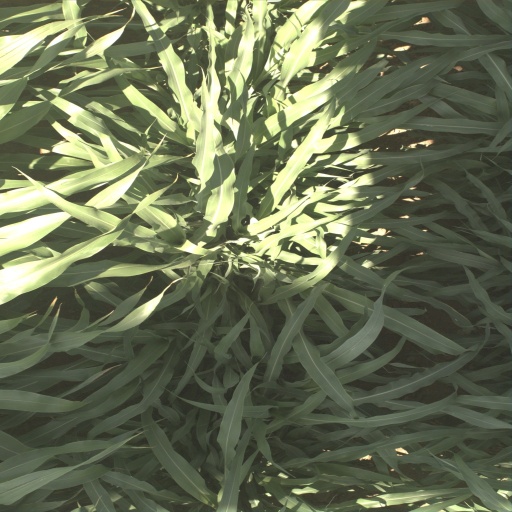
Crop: sorghum